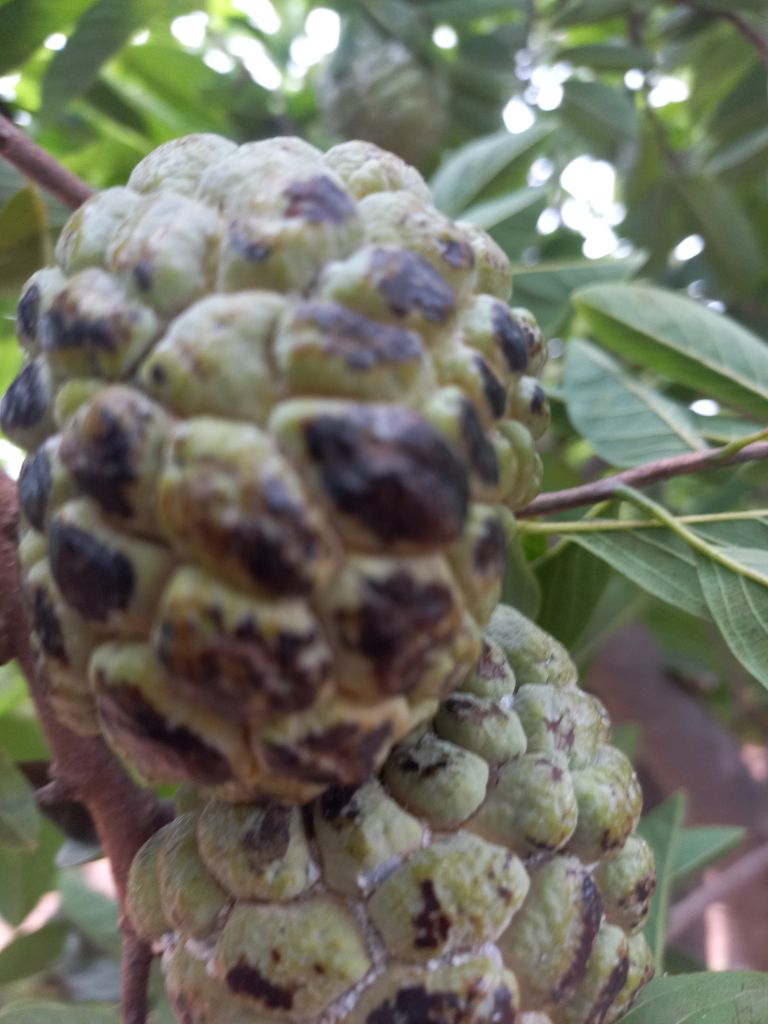
Disease label: Blank Canker